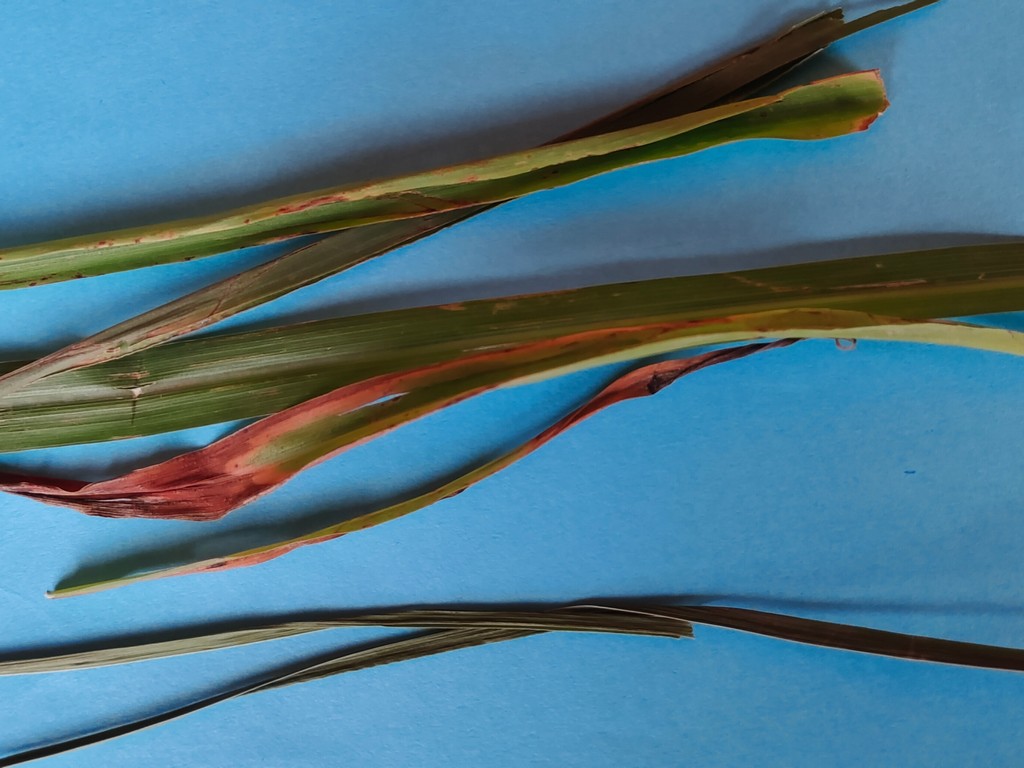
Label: Unhealthy